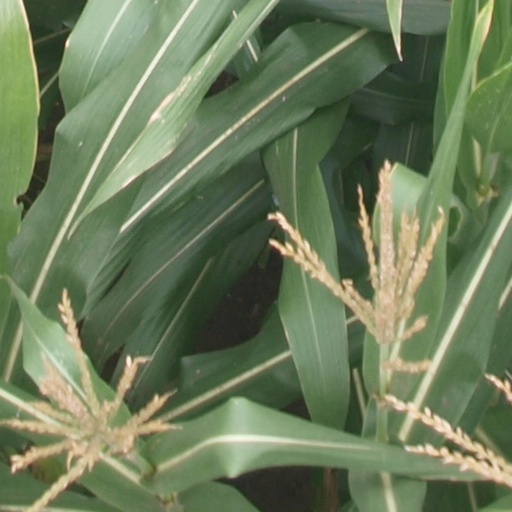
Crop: maize; corn